Mary Impey

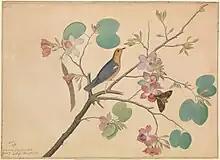
Orange-headed thrush, "Geokichla citrina", one of the paintings from which Latham described the species

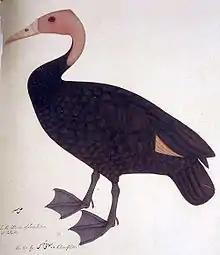
A painting of the now extinct pink-headed duck made by Bhawani Das.

Beginning in 1777, Impey and her husband hired local artists to paint birds, animals and native plants, life-sized where possible, and in natural surrounds. The paintings were made in double folios and number nearly 200. The collection, often known as the "Impey Album", is an important example of Company style painting. The three artists who are known were Sheikh Zain al-Din, Bhawani Das, and Ram Das. The three known artists were from Patna where they may formerly have served under Nawab Kasim Ali. The accuracy of the paintings suggest that Lady Impey was involved in guiding the artists. More than half of the over 300 paintings made were of birds. Sir Elijah too collected manuscripts and paintings, particularly from Murshidabad and on these collections he had a personal Persian seal impressed. On the collections made by his wife, the name of the birds was inscribed in Persian and sometimes English along with the name of the artist and date. About 120 drawings were noted as being "in the collection of Lady Impey" of which a 100 are of birds. The collection was dispersed in an auction in 1810. Some of the paintings were presented to the Linnean Society of London in 1856 by daughter-in-law Sarah Impey and consisted of 47 birds, 8 mammals and 8 plants. One was framed by Lord Rothschild and is in now in Tring. Many are untraced. Latham referred to at least 25 of the birds in Supplements I and II of his "General Synopsis of Birds" and does not refer to any of these paintings prior to 1785.